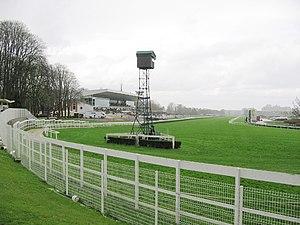
L'histoire de Suresnes, commune de la banlieue ouest de Paris, est particulièrement liée à sa position géographique singulière, entre la Seine et le mont Valérien, l'un des points les plus élevés de l'agglomération parisienne. Ses activités économiques se développent ainsi historiquement en lien avec cet environnement, de la pêche sur le fleuve, en passant par la culture de la vigne sur les coteaux, l'industrie automobile et aéronautique le long de la Seine et, depuis la création du centre d'affaires de La Défense dans les communes voisines de Courbevoie et de Puteaux, par l'accueil de sièges de grandes entreprises.